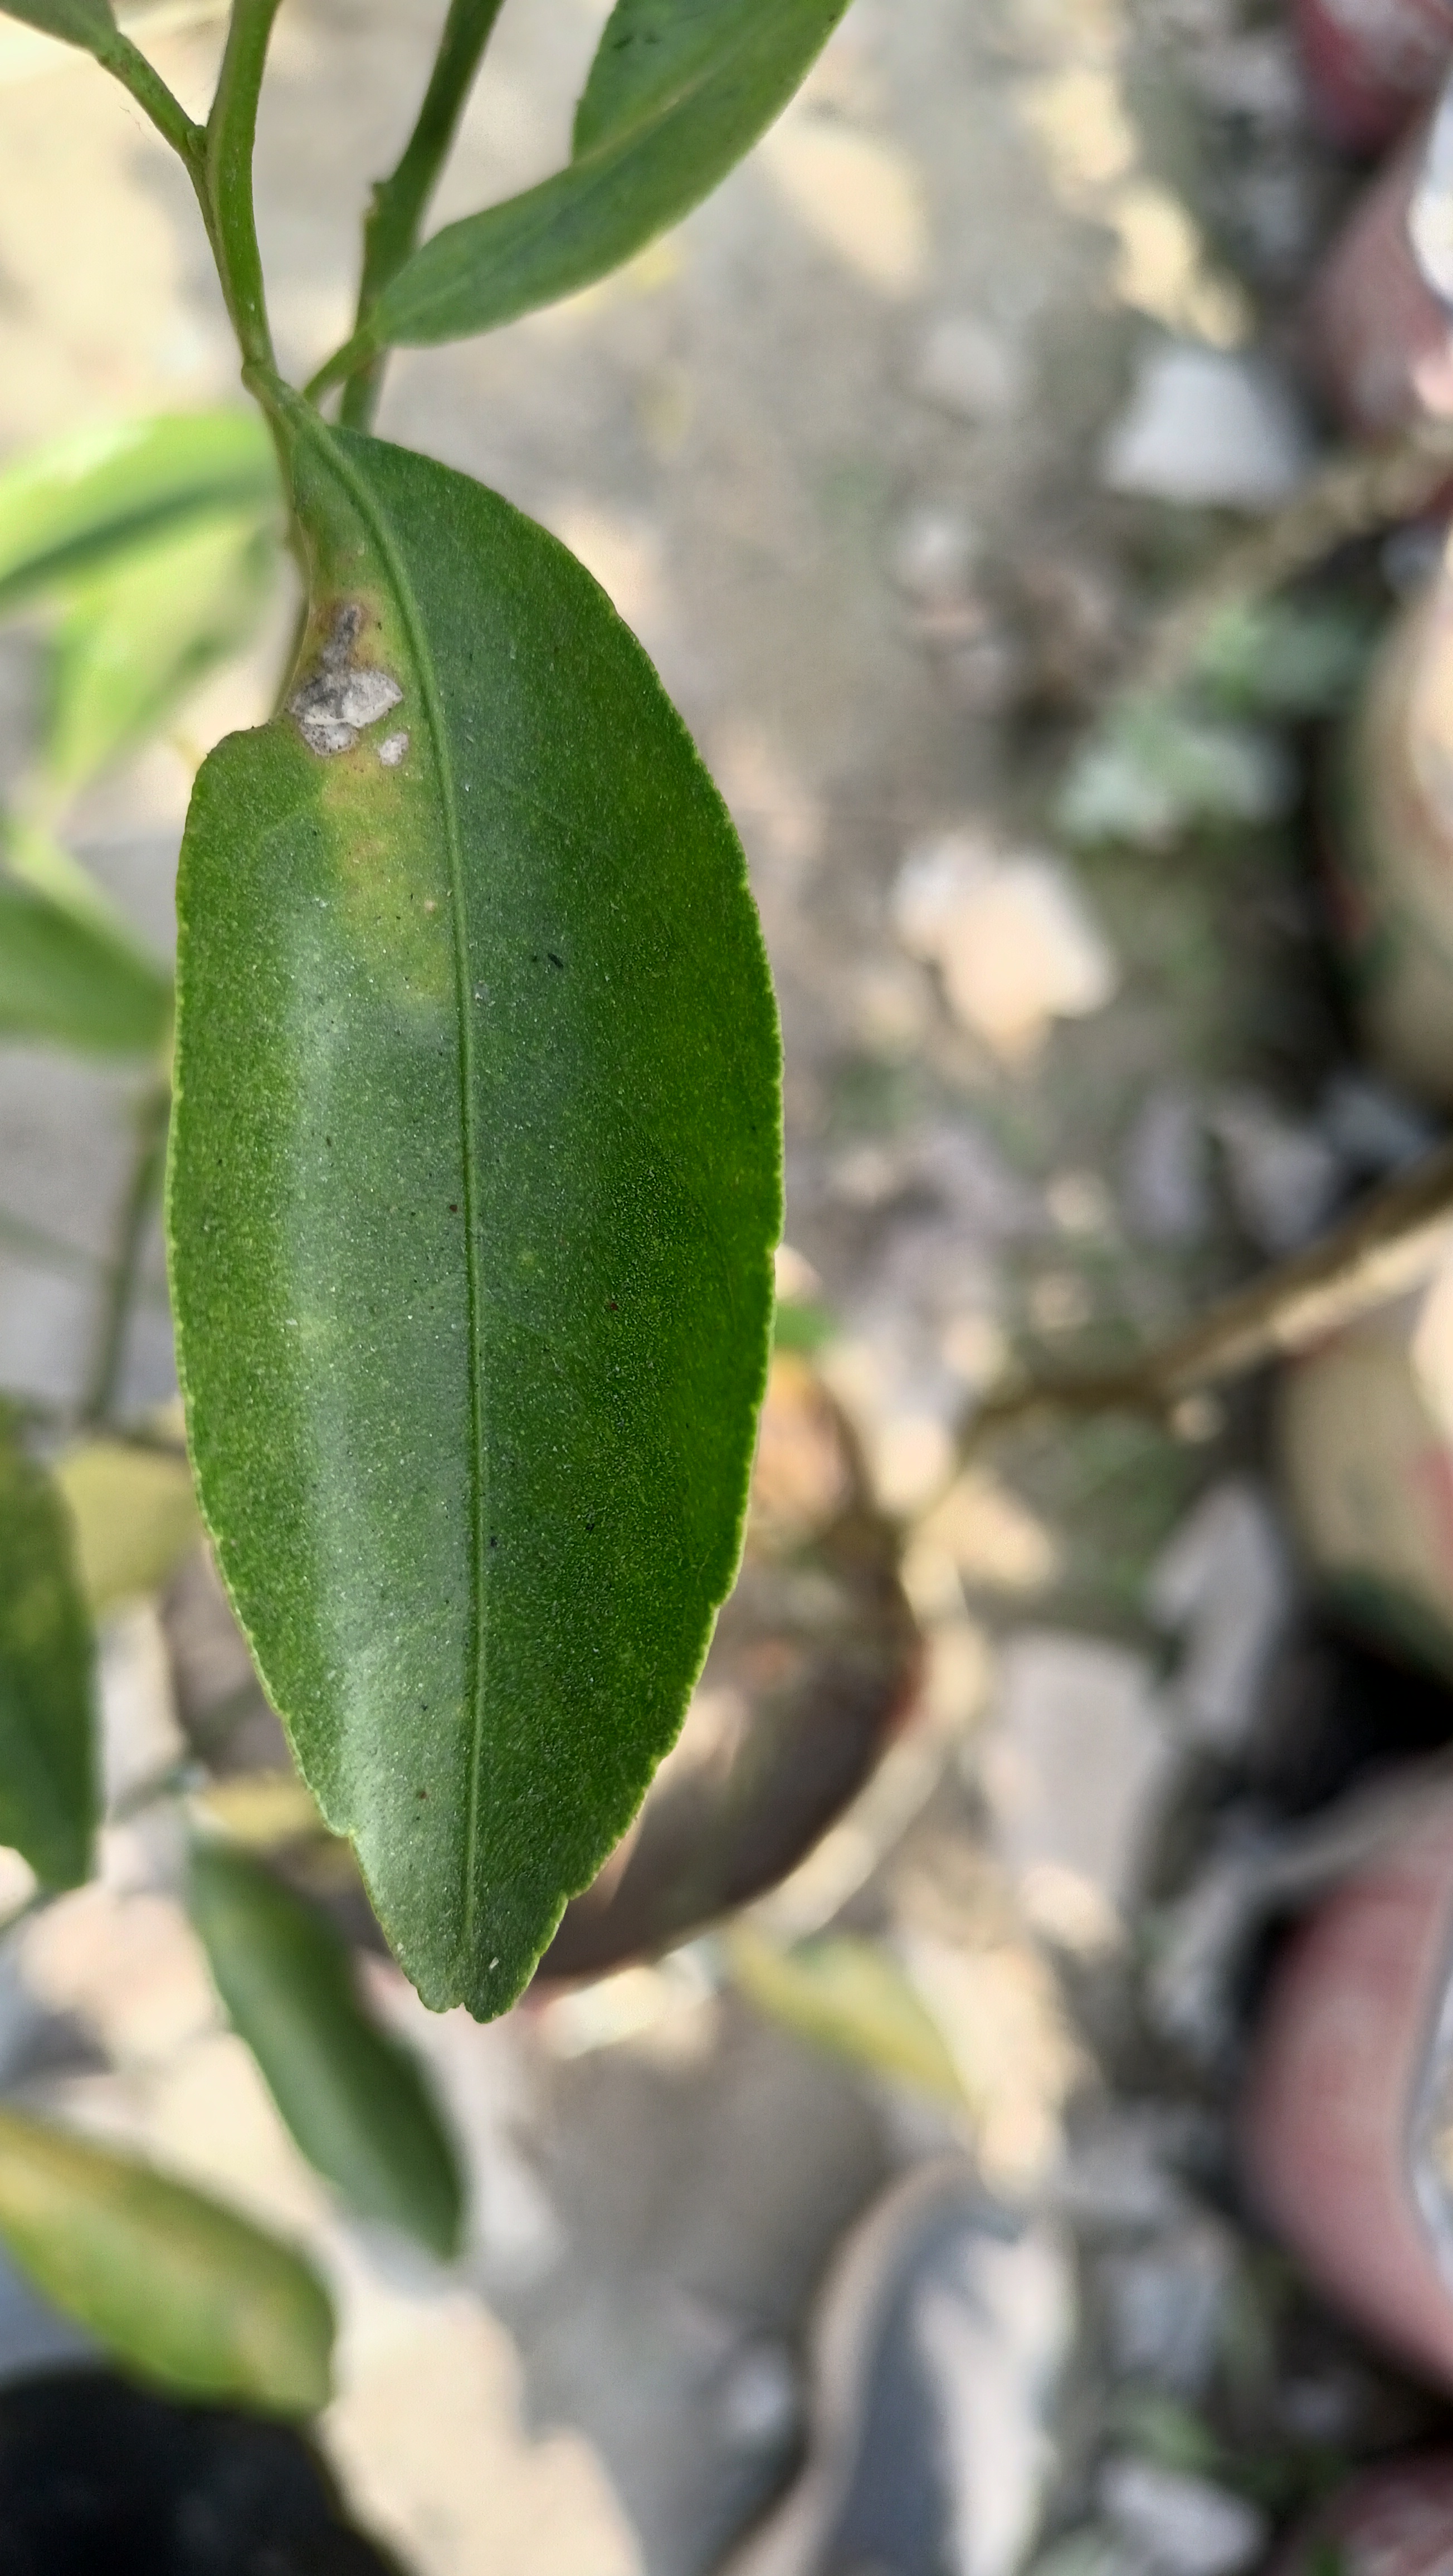
Mandarin leaf variety: Mandaring